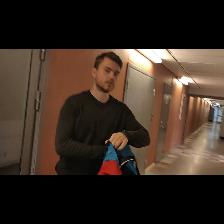
Label: Human